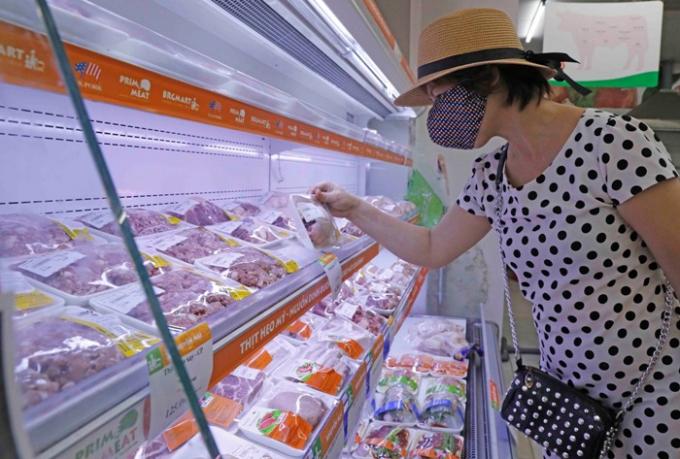
có một người phụ nữ đang đứng ở một quầy hàng bán thịt